George Allen (New Zealand politician)

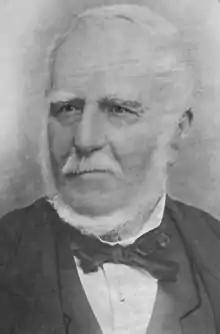

George Allen (1814 – 10 May 1899) was Mayor of Wellington, New Zealand, for three weeks in 1879.